Mtwara Development Corridor

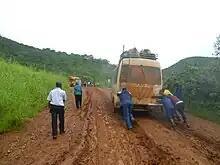
The state of roads in the Ruvuma Region in 2012

An road from the port of Mtwara to Songea has a sealed surface already. The onward route through to Mbamba Bay via Mbinga is not all sealed. Furthermore, another road from the Mtwara-Songea highway branches off to the Ruvuma River at the Mozambique border. At the border the Unity bridge was completed in 2010 and Mozambique is to construct a road from Negomano to Mueda connecting the corridor to Mozambique's highway 246.